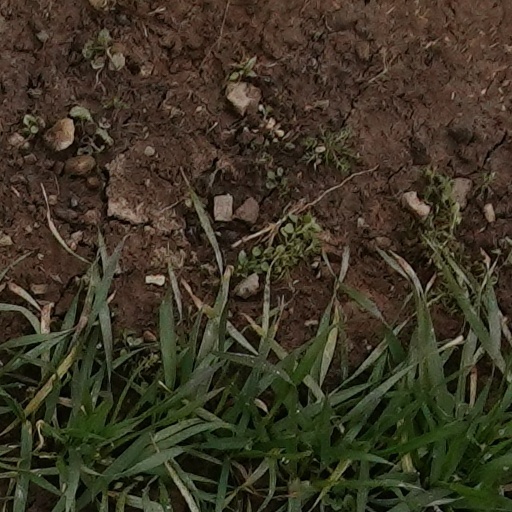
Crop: wheat